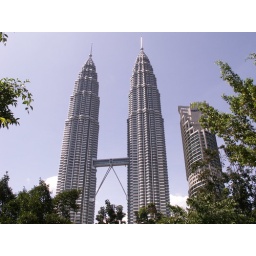
Standing around 450m high they are now the second tallest building in the world. But still the tallest twin towers in the world.